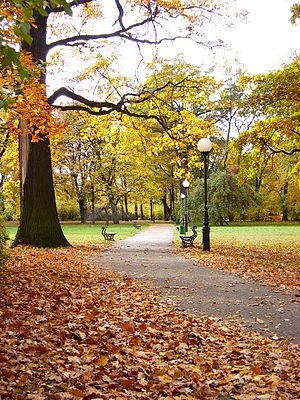
Park Źródliska
En allé i parken
Park Źródliska er den ældste bypark i Łódź. Parken er 17,2 hektar og ligger inden for Przędzalniana-, Fabryczna- og Targowa-gaden samt Józef Piłsudskis Allé. Den står i seværdighedsregisteret, og dens ældste træer er over 300 år gamle.